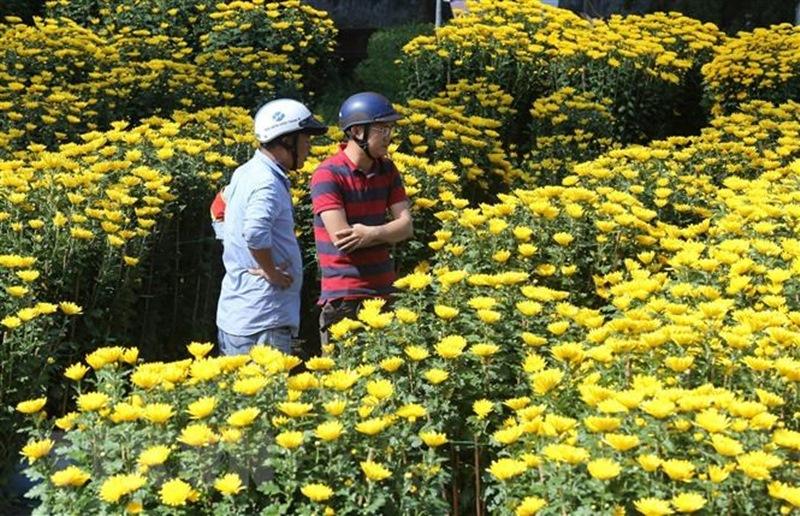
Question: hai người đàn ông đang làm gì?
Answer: đang xem hoa